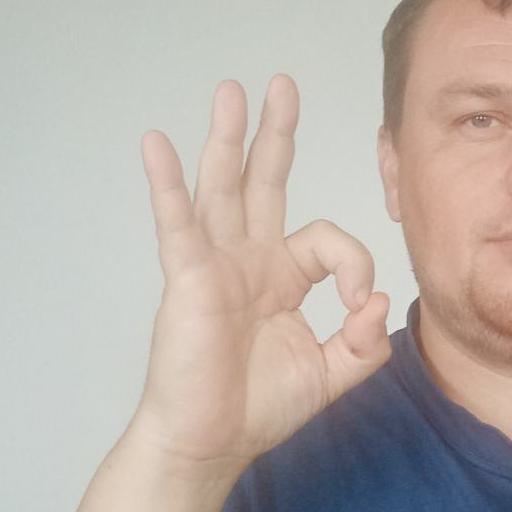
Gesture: ok